Tonkin Highway

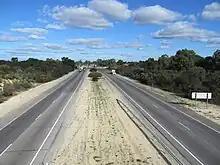
View south along Tonkin Highway in Noranda in 2012.

Tonkin Highway then descends from the dunes to cross under a roundabout interchange with The Promenade to the east and Birralee Road to the west in Ellenbrook, after which it continues southwest and meets Gnangara Road at a parclo interchange. The highway then curves back to the south and passes between the suburbs of Cullacabardee and Whiteman, replacing a section of Beechboro Road North. The highway heads south to cross over Baal Street, after which another roundabout interchange is reached with Hepburn Avenue and the remainder of Beechboro Road North. Around south of the interchange the Ellenbrook line enters the median from the northeast, with both road and rail soon passing underneath Marshall Road. Tonkin Highway then arrives at a major free-flowing combination interchange with Reid Highway, previously the northern terminus of the highway. The wiggle pole street lighting reappears here, though the lights are yellow in colour this time. The highway then gains an additional lane and continues southwards, forming the border between the residential suburbs of Beechboro and Noranda; after , the highway enters the City of Bayswater LGA. The highway travels south for to both Benara Road and Noranda station, which Tonkin Highway passes under. The south-eastern corner of Noranda is south of the flyover, leaving the highway entirely within Morley. Tonkin Highway continues south through the residential area for , and reaches a roundabout interchange, with Morley Drive and Morley Drive East.